Notoreas chrysopeda

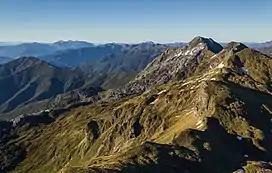
Mount Arthur Range, the type locality of this species.

"N. chrysopeda" prefers open tussock clearings in mountainous forest habitat. Larvae of New Zealand moths within the genus "Notoreas" feed exclusively on plants within the genera "Pimelea" and "Kelleria".